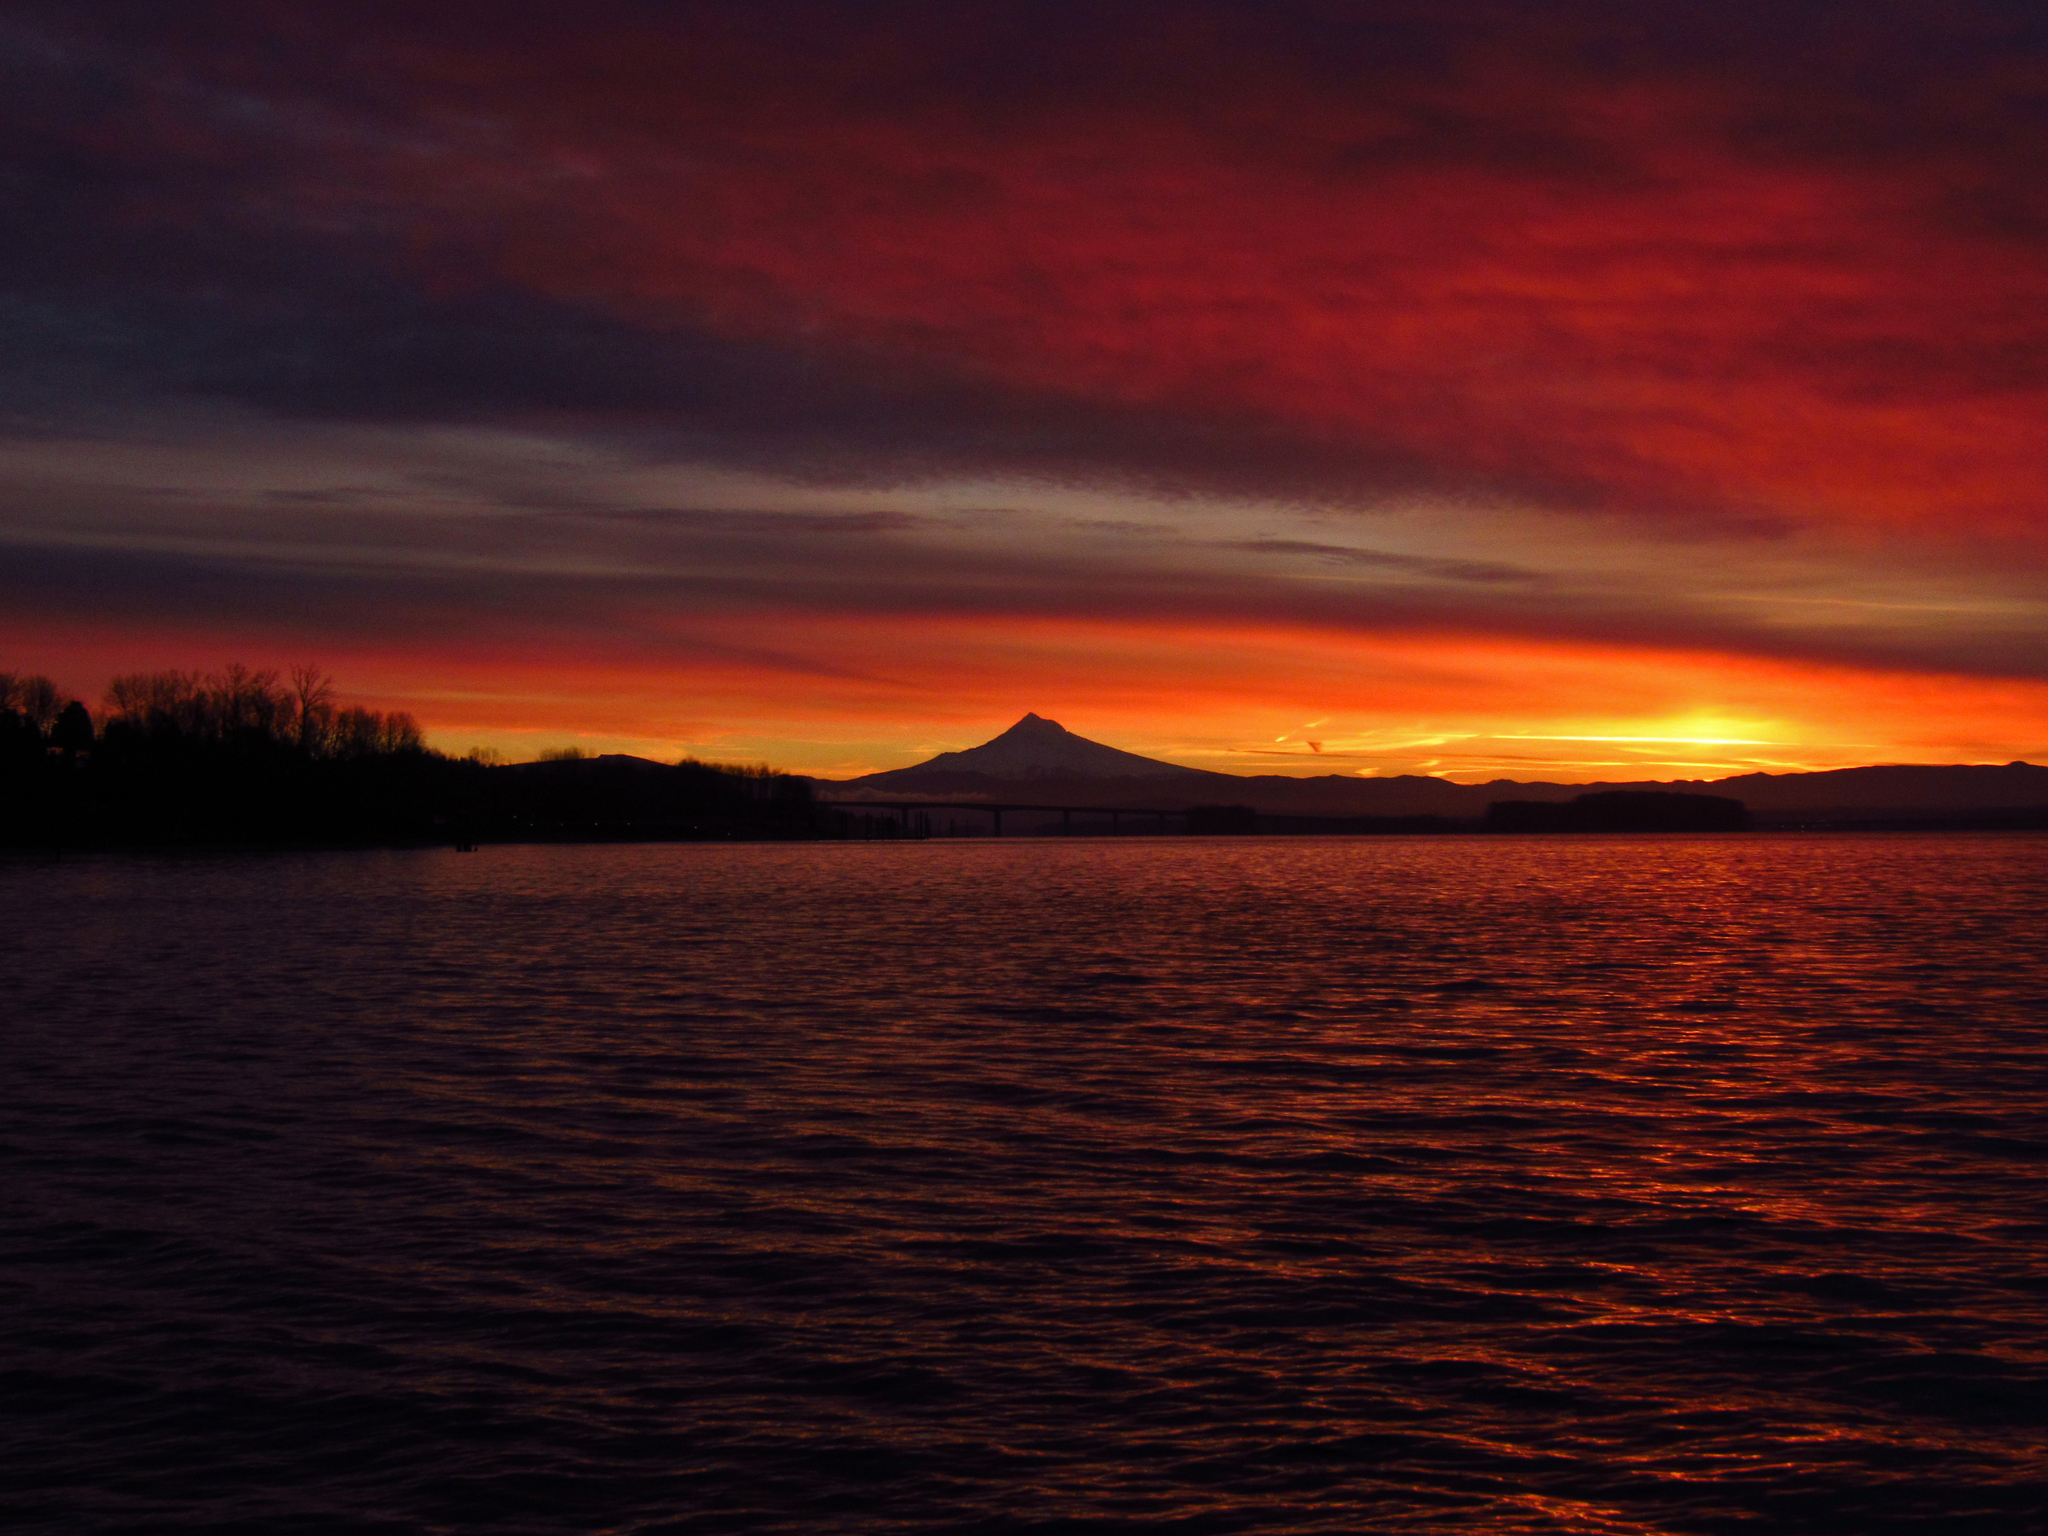
sky, afterglow, red sky at morning, horizon, sunset, nature, sunrise, dusk, red, sea, evening, water, cloud, natural landscape, sound, morning, dawn, ocean, calm, orange, loch, lake, reflection, atmosphere, landscape, tree, coast, photography, river, geological phenomenon, bay, hill, vacation, tropics, sun, wave